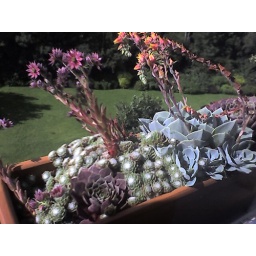
Happily hanging out by dad &amp;amp; Nancy's kitchen window